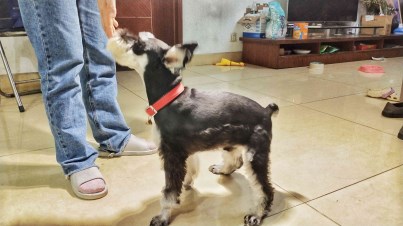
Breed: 2342-n000102-miniature_schnauzer